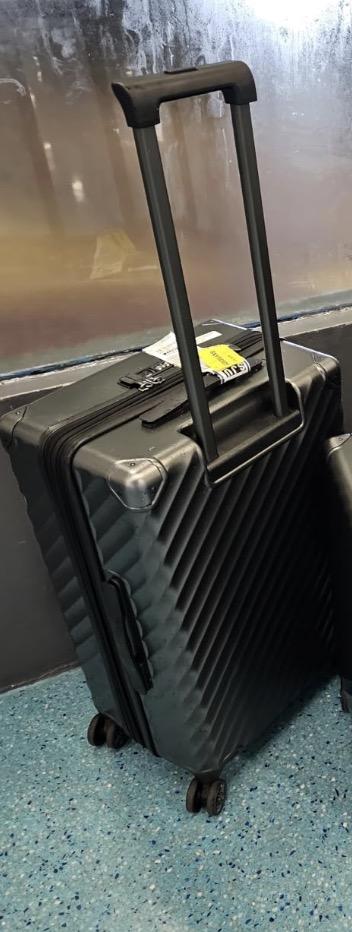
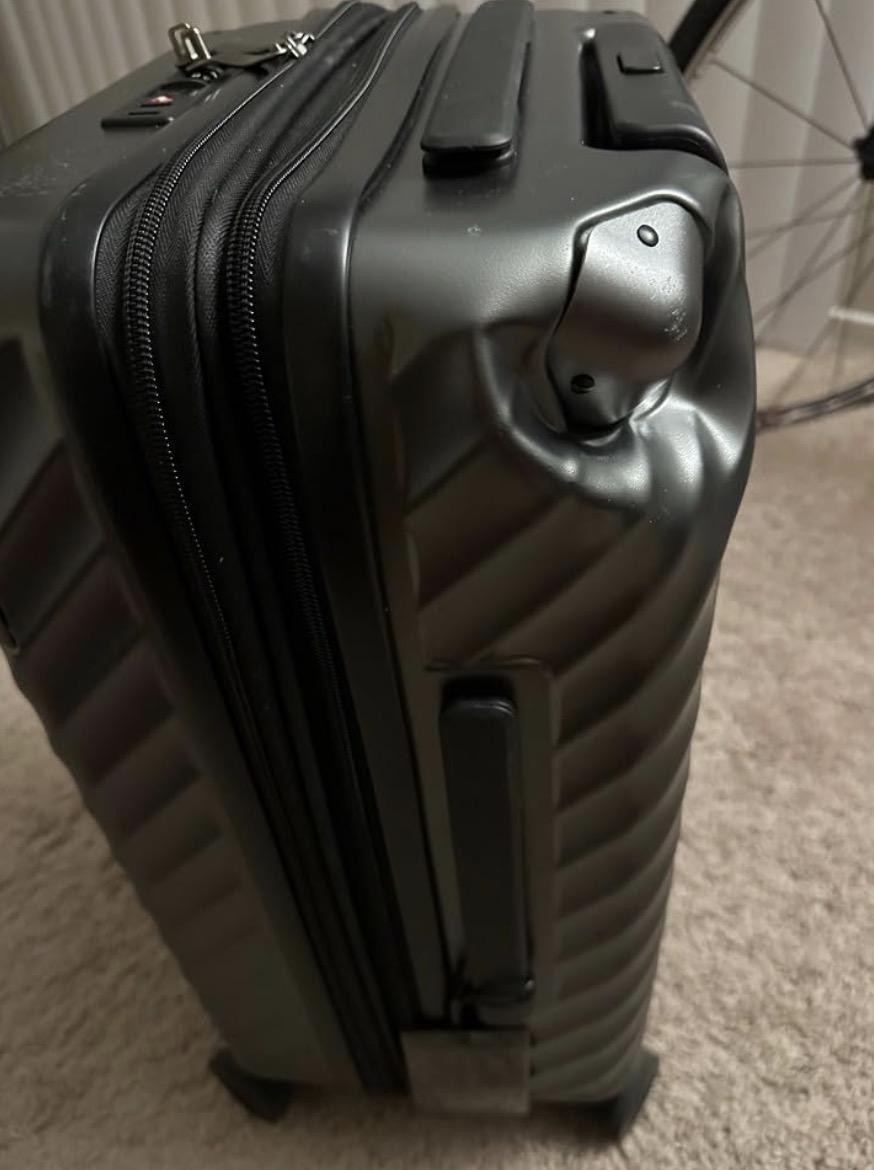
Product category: misc
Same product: yes